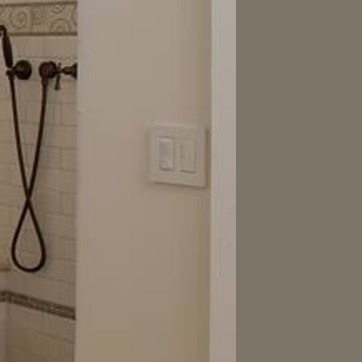
Material: plastic